Franco Ballerini

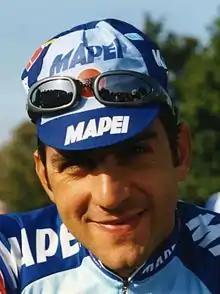
Ballerini at the 1993 Tour de France

Franco Ballerini (11 December 1964 – 7 February 2010) was an Italian road racing cyclist.